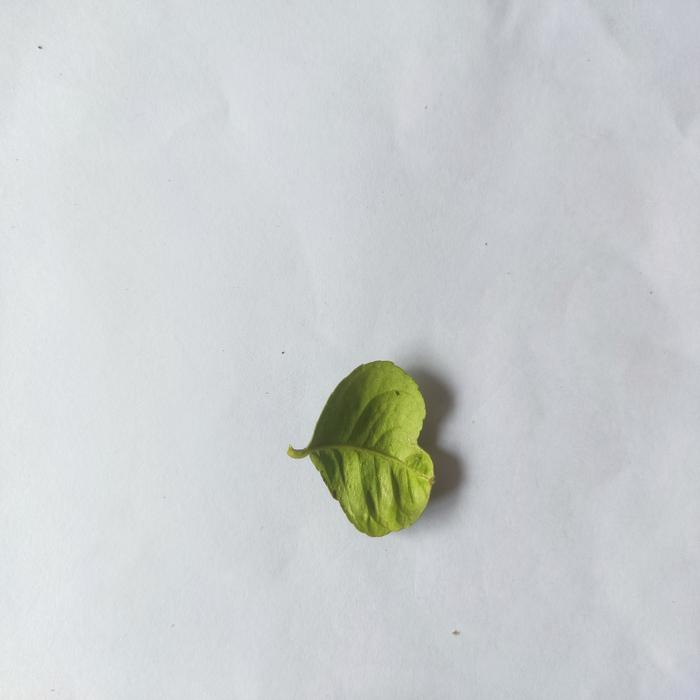
Crop: Lemon
Leaf condition: Leaf_Curl